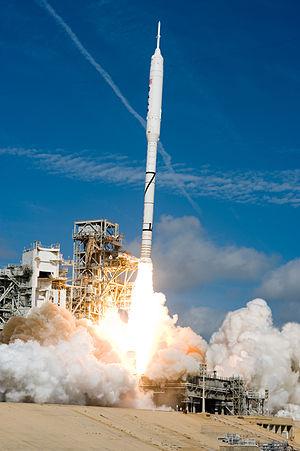
L’exploration de la Lune commence avec le lancement des premiers programmes spatiaux dans les années 1950. Les programmes soviétique Luna et américain Ranger inaugurent une série de missions d'exploration au moyen de sondes spatiales dont l'objectif principal est de cartographier et d'identifier les principales caractéristiques de l'environnement lunaire. Cette phase culmine avec le premier pas de l'homme sur la Lune par l'Américain Neil Armstrong le 21 juillet 1969, dans le cadre de la mission Apollo 11. Les données recueillies confirment l'image qui s'était progressivement dessinée au XXᵉ siècle d'un monde froid et mort.
Ares I-X était le premier exemplaire du lanceur Ares I du programme Constellation de la NASA, aujourd'hui abandonné. Il s'agissait d'une version sans équipage destinée à tester le comportement en vol du lanceur. Une partie du premier étage, le deuxième étage et le vaisseau Orion étaient factices. Ares I-X a été lancée le 28 octobre 2009 depuis le complexe de lancement 39 du centre spatial Kennedy en Floride à 16 h 30 CET et a effectué un vol suborbital qui s'est déroulé de manière nominale hormis l'ouverture des parachutes de récupération du premier étage.